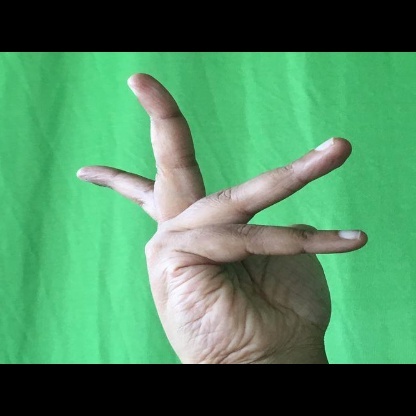
Mudra: Alapadmam